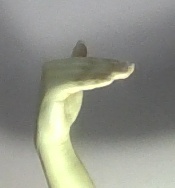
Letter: khaa